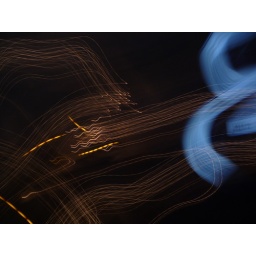
My laptop light and the street lamp all interfered with the fairy lights which was the only intentional light in this.